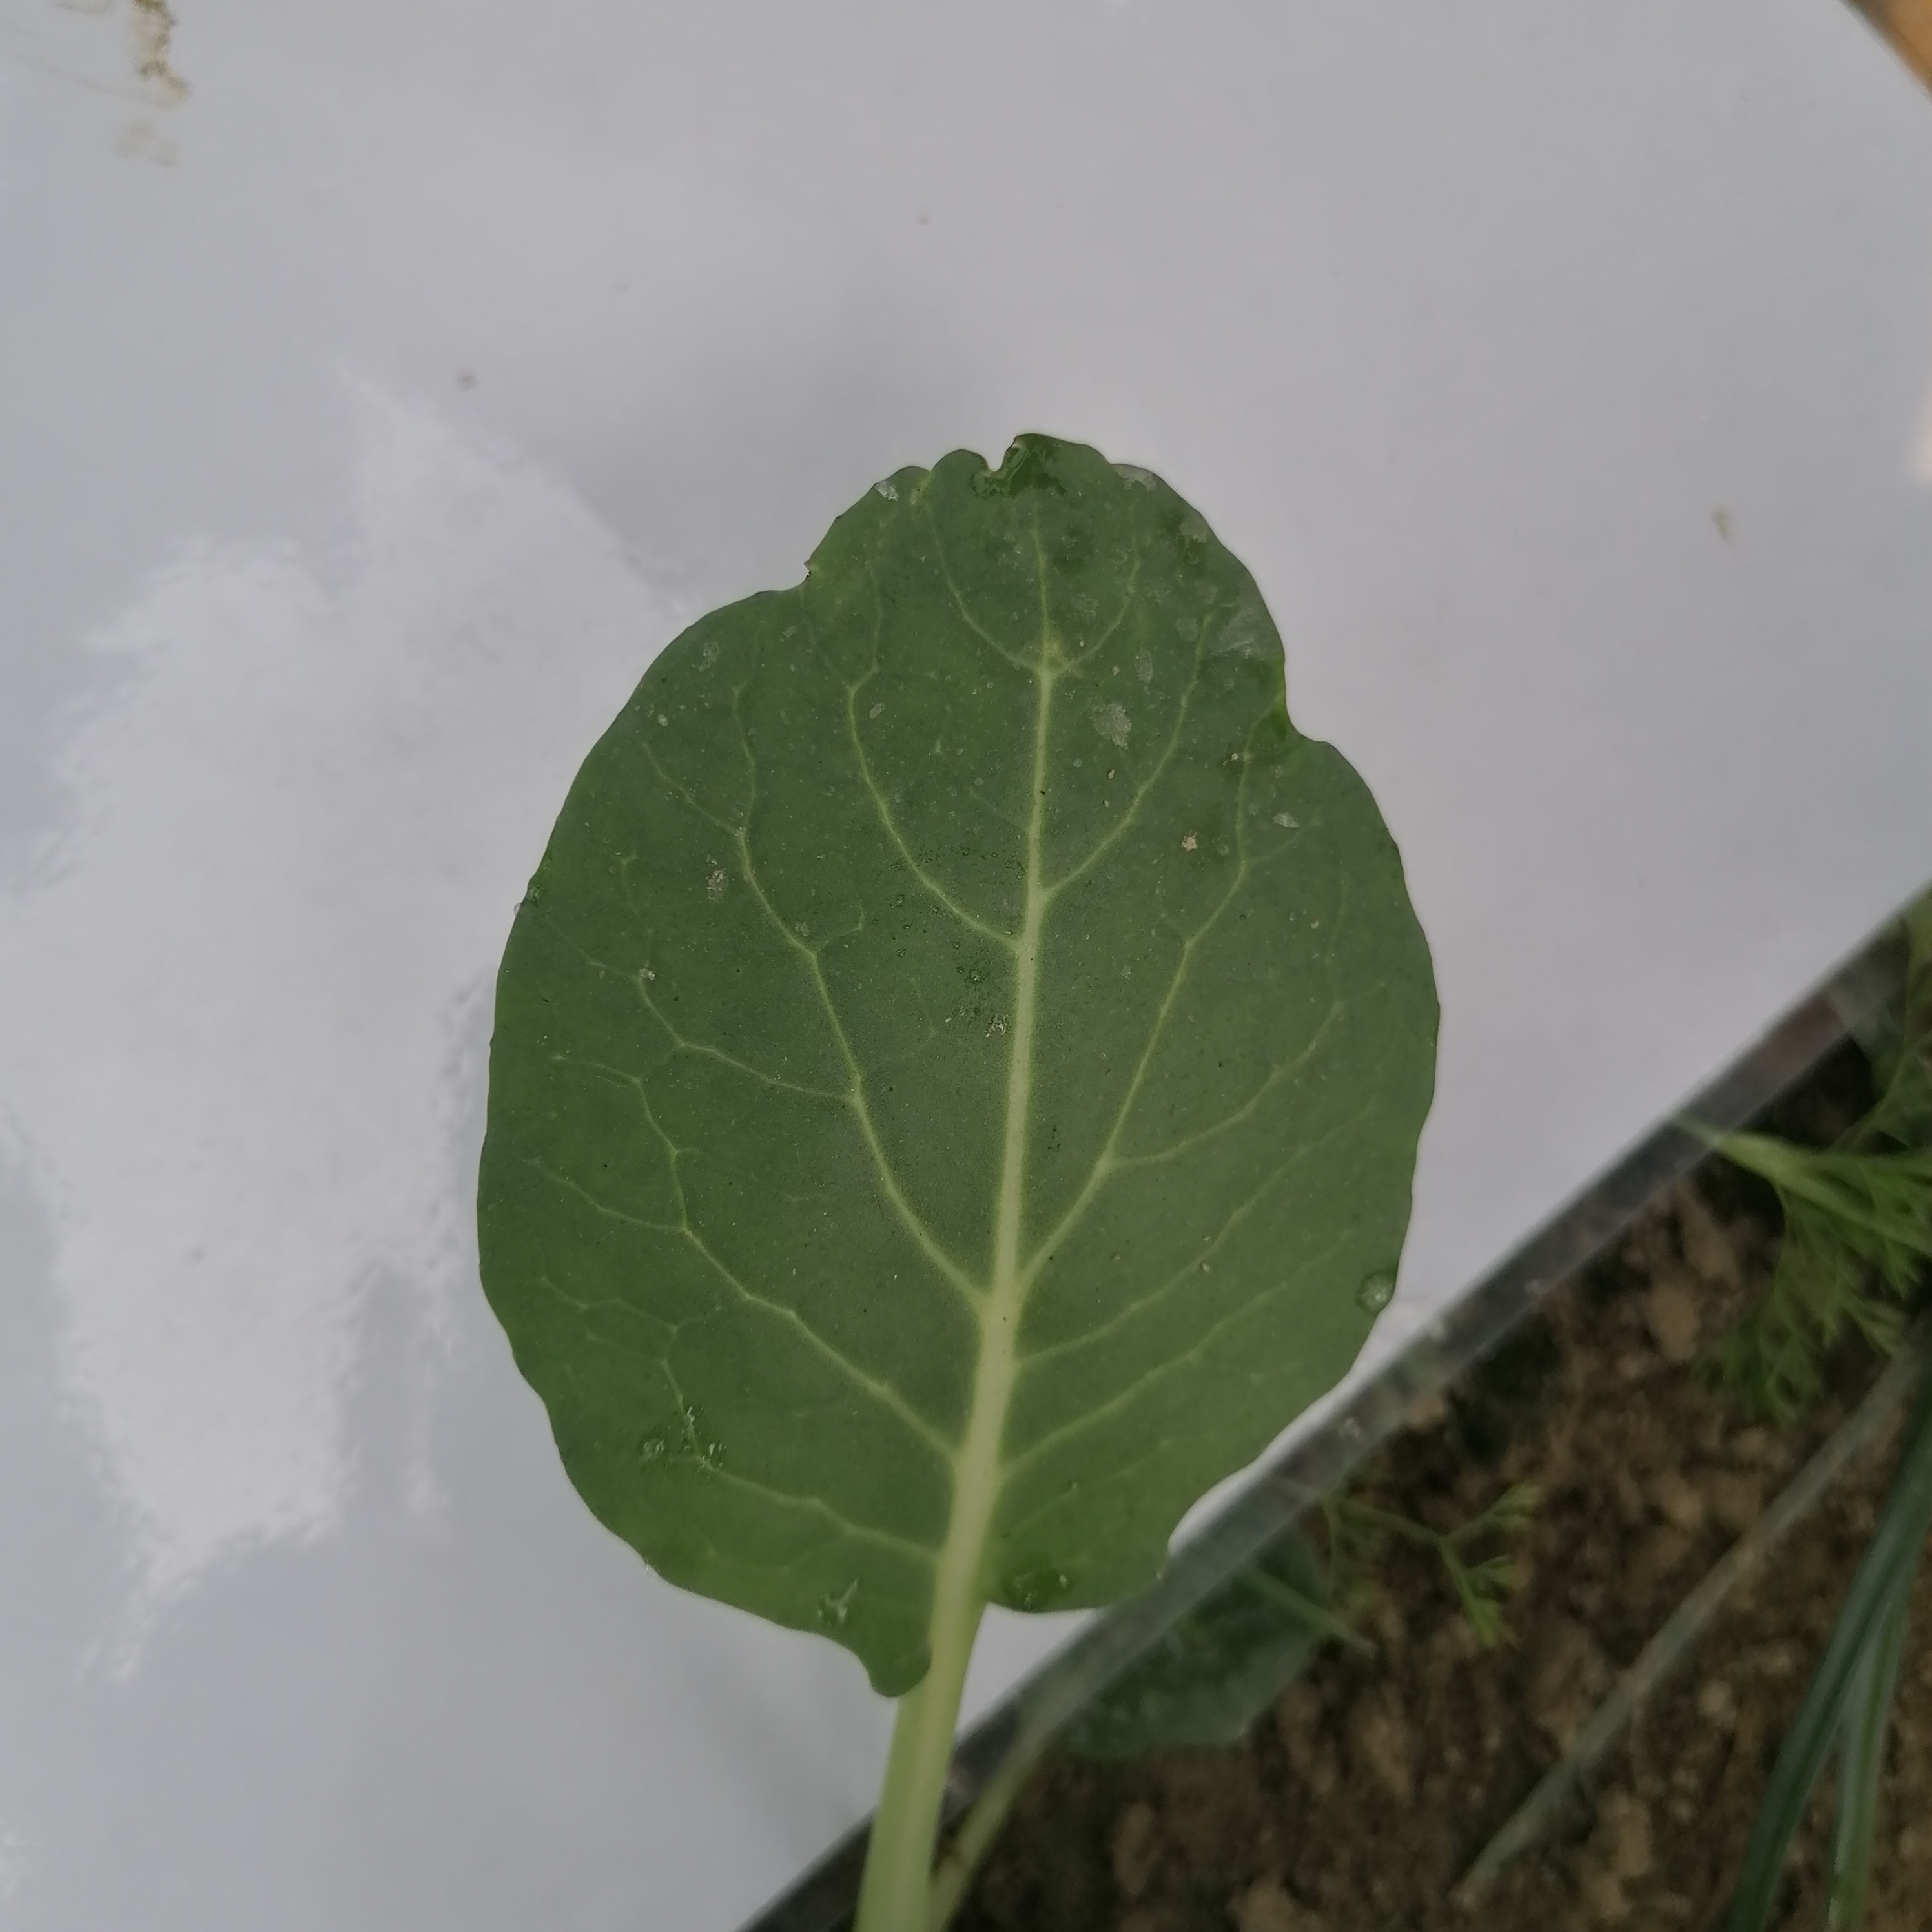
Label: Healthy